Idukki district

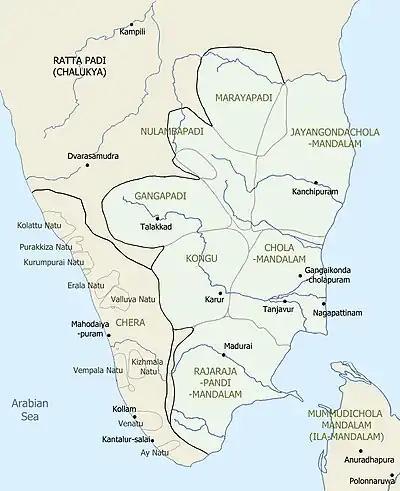
Kerala during 11th century CE (the region which is marked as "Chera"). The location of "Keezhmalanadu" is also marked.

Idukki was part of three "Nadus" (provinces) during the period of the Chera Perumals of Mahodayapuram (800 – 1102 CE) for nearly three centuries. The Thodupuzha-Muvattupuzha region was part of a province called "Keezhmalanadu" during this time, with its headquarters at Karikode near Thodupuzha. The High Range region, which lies to the east of "Keezhmalanadu", was possibly included in two provinces namely "Nantuzhanadu" and "Vempolinadu" (known as "Bimbali Desam" in Sanskrit). This period saw the decline of Buddhism and Jainism, which were once prominent in the region, along with the growth of Hinduism, in the Thodupuzha region. The tribal cultures may have sustained in the sparsely populated High Range region. The territory of the Chera Perumals of Mahodayapuram got disintegrated into several small feudal states by early 12th century CE as a result of the continuous war that occurred between the Chera Perumals and the Medieval Cholas throughout the 11th century CE.